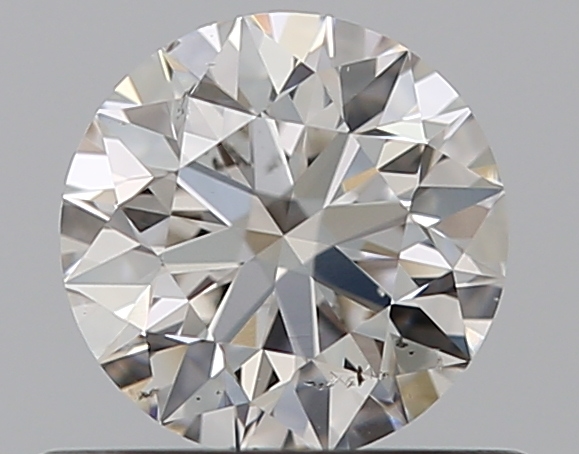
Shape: round
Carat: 0.5
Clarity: SI1
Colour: G
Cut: EX
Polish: EX
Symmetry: EX
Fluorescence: M
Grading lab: GIA
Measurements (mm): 5.06 x 5.08 x 3.18